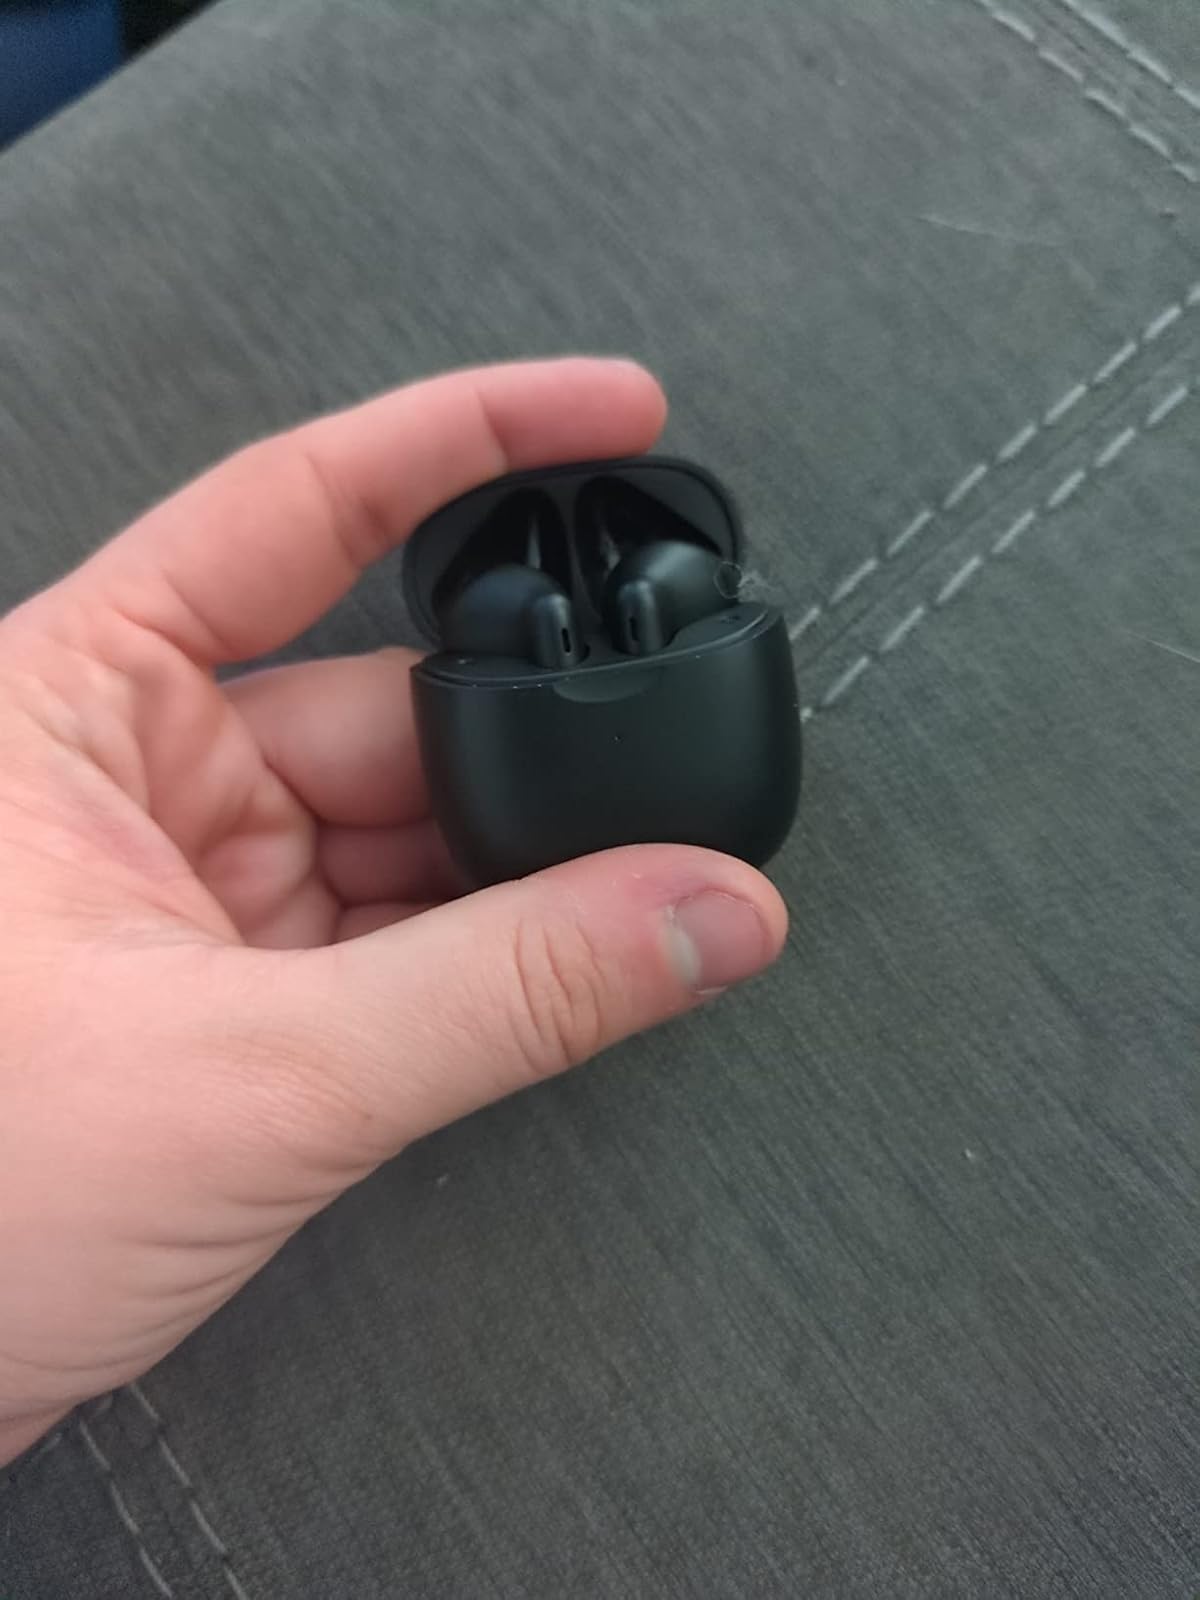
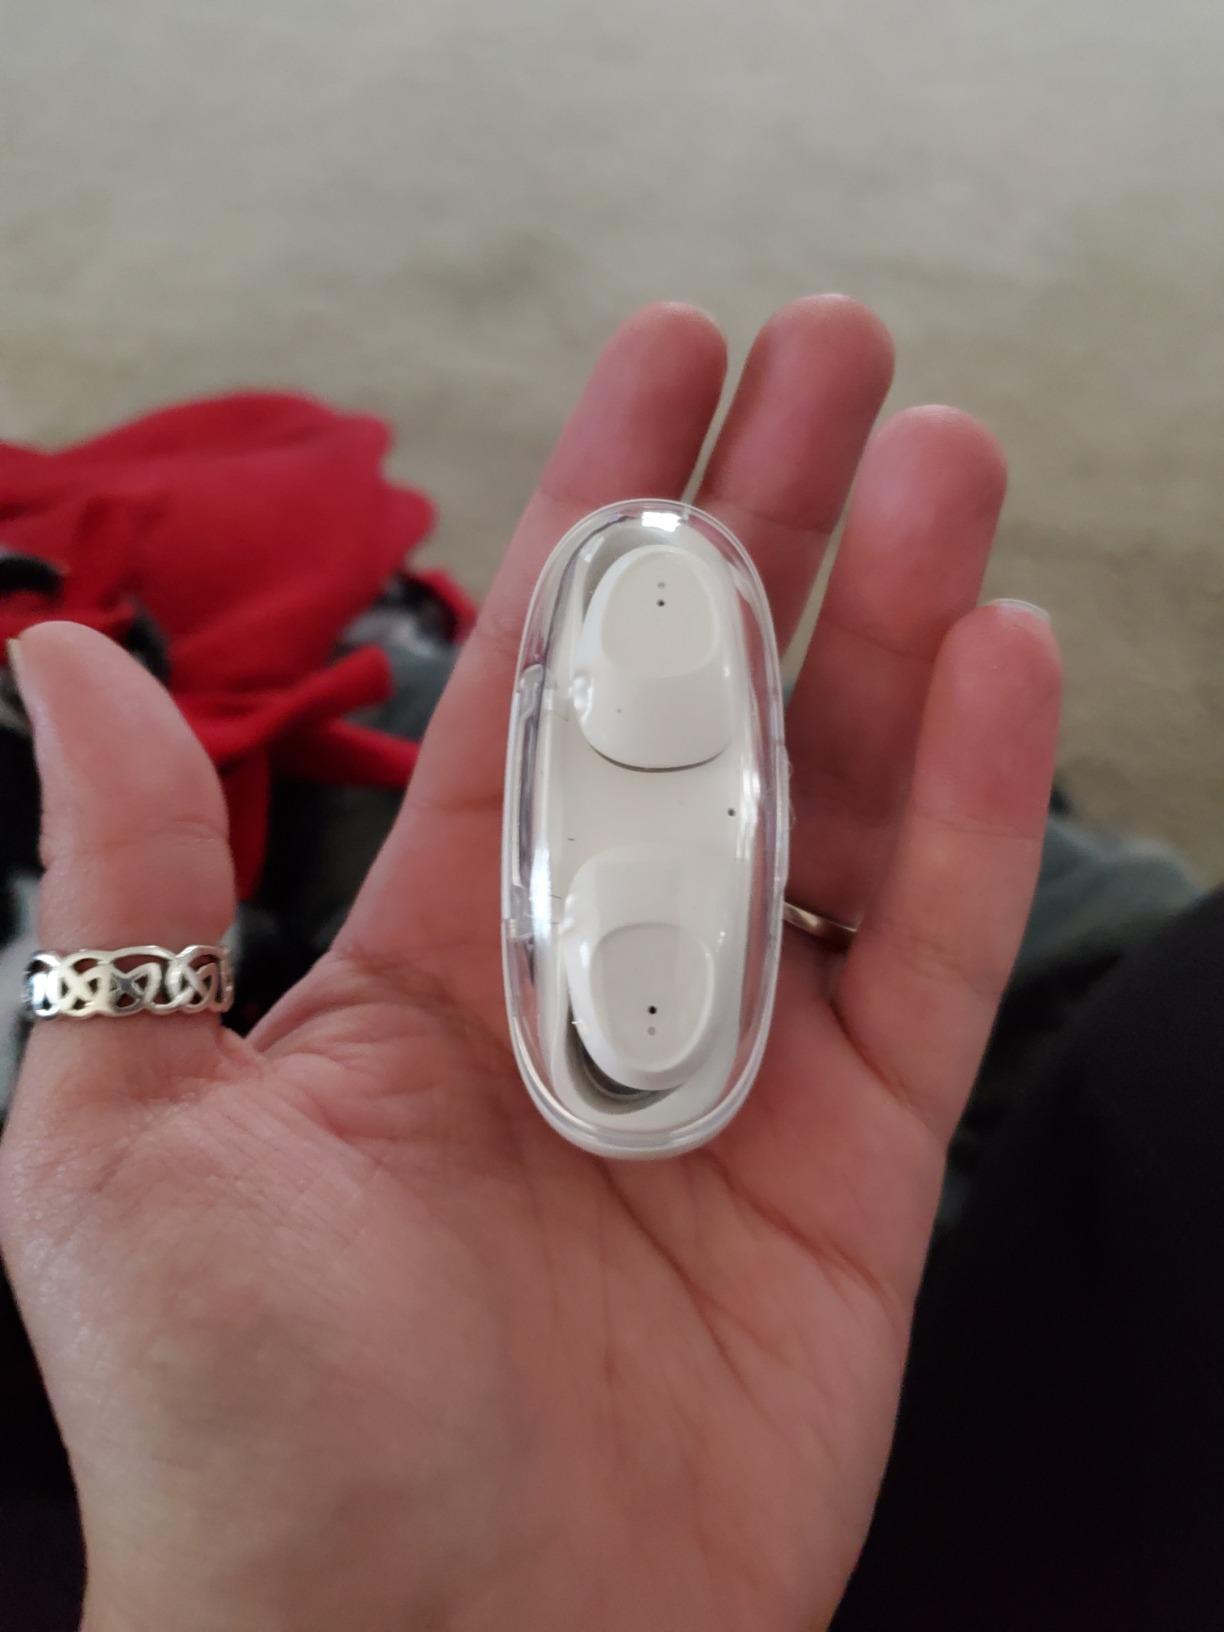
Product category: earbuds
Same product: no